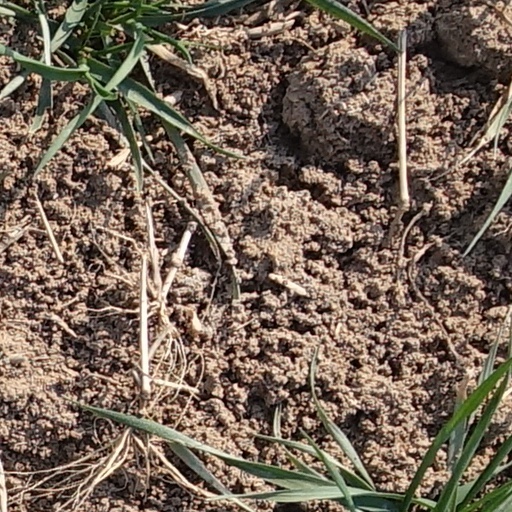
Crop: wheat